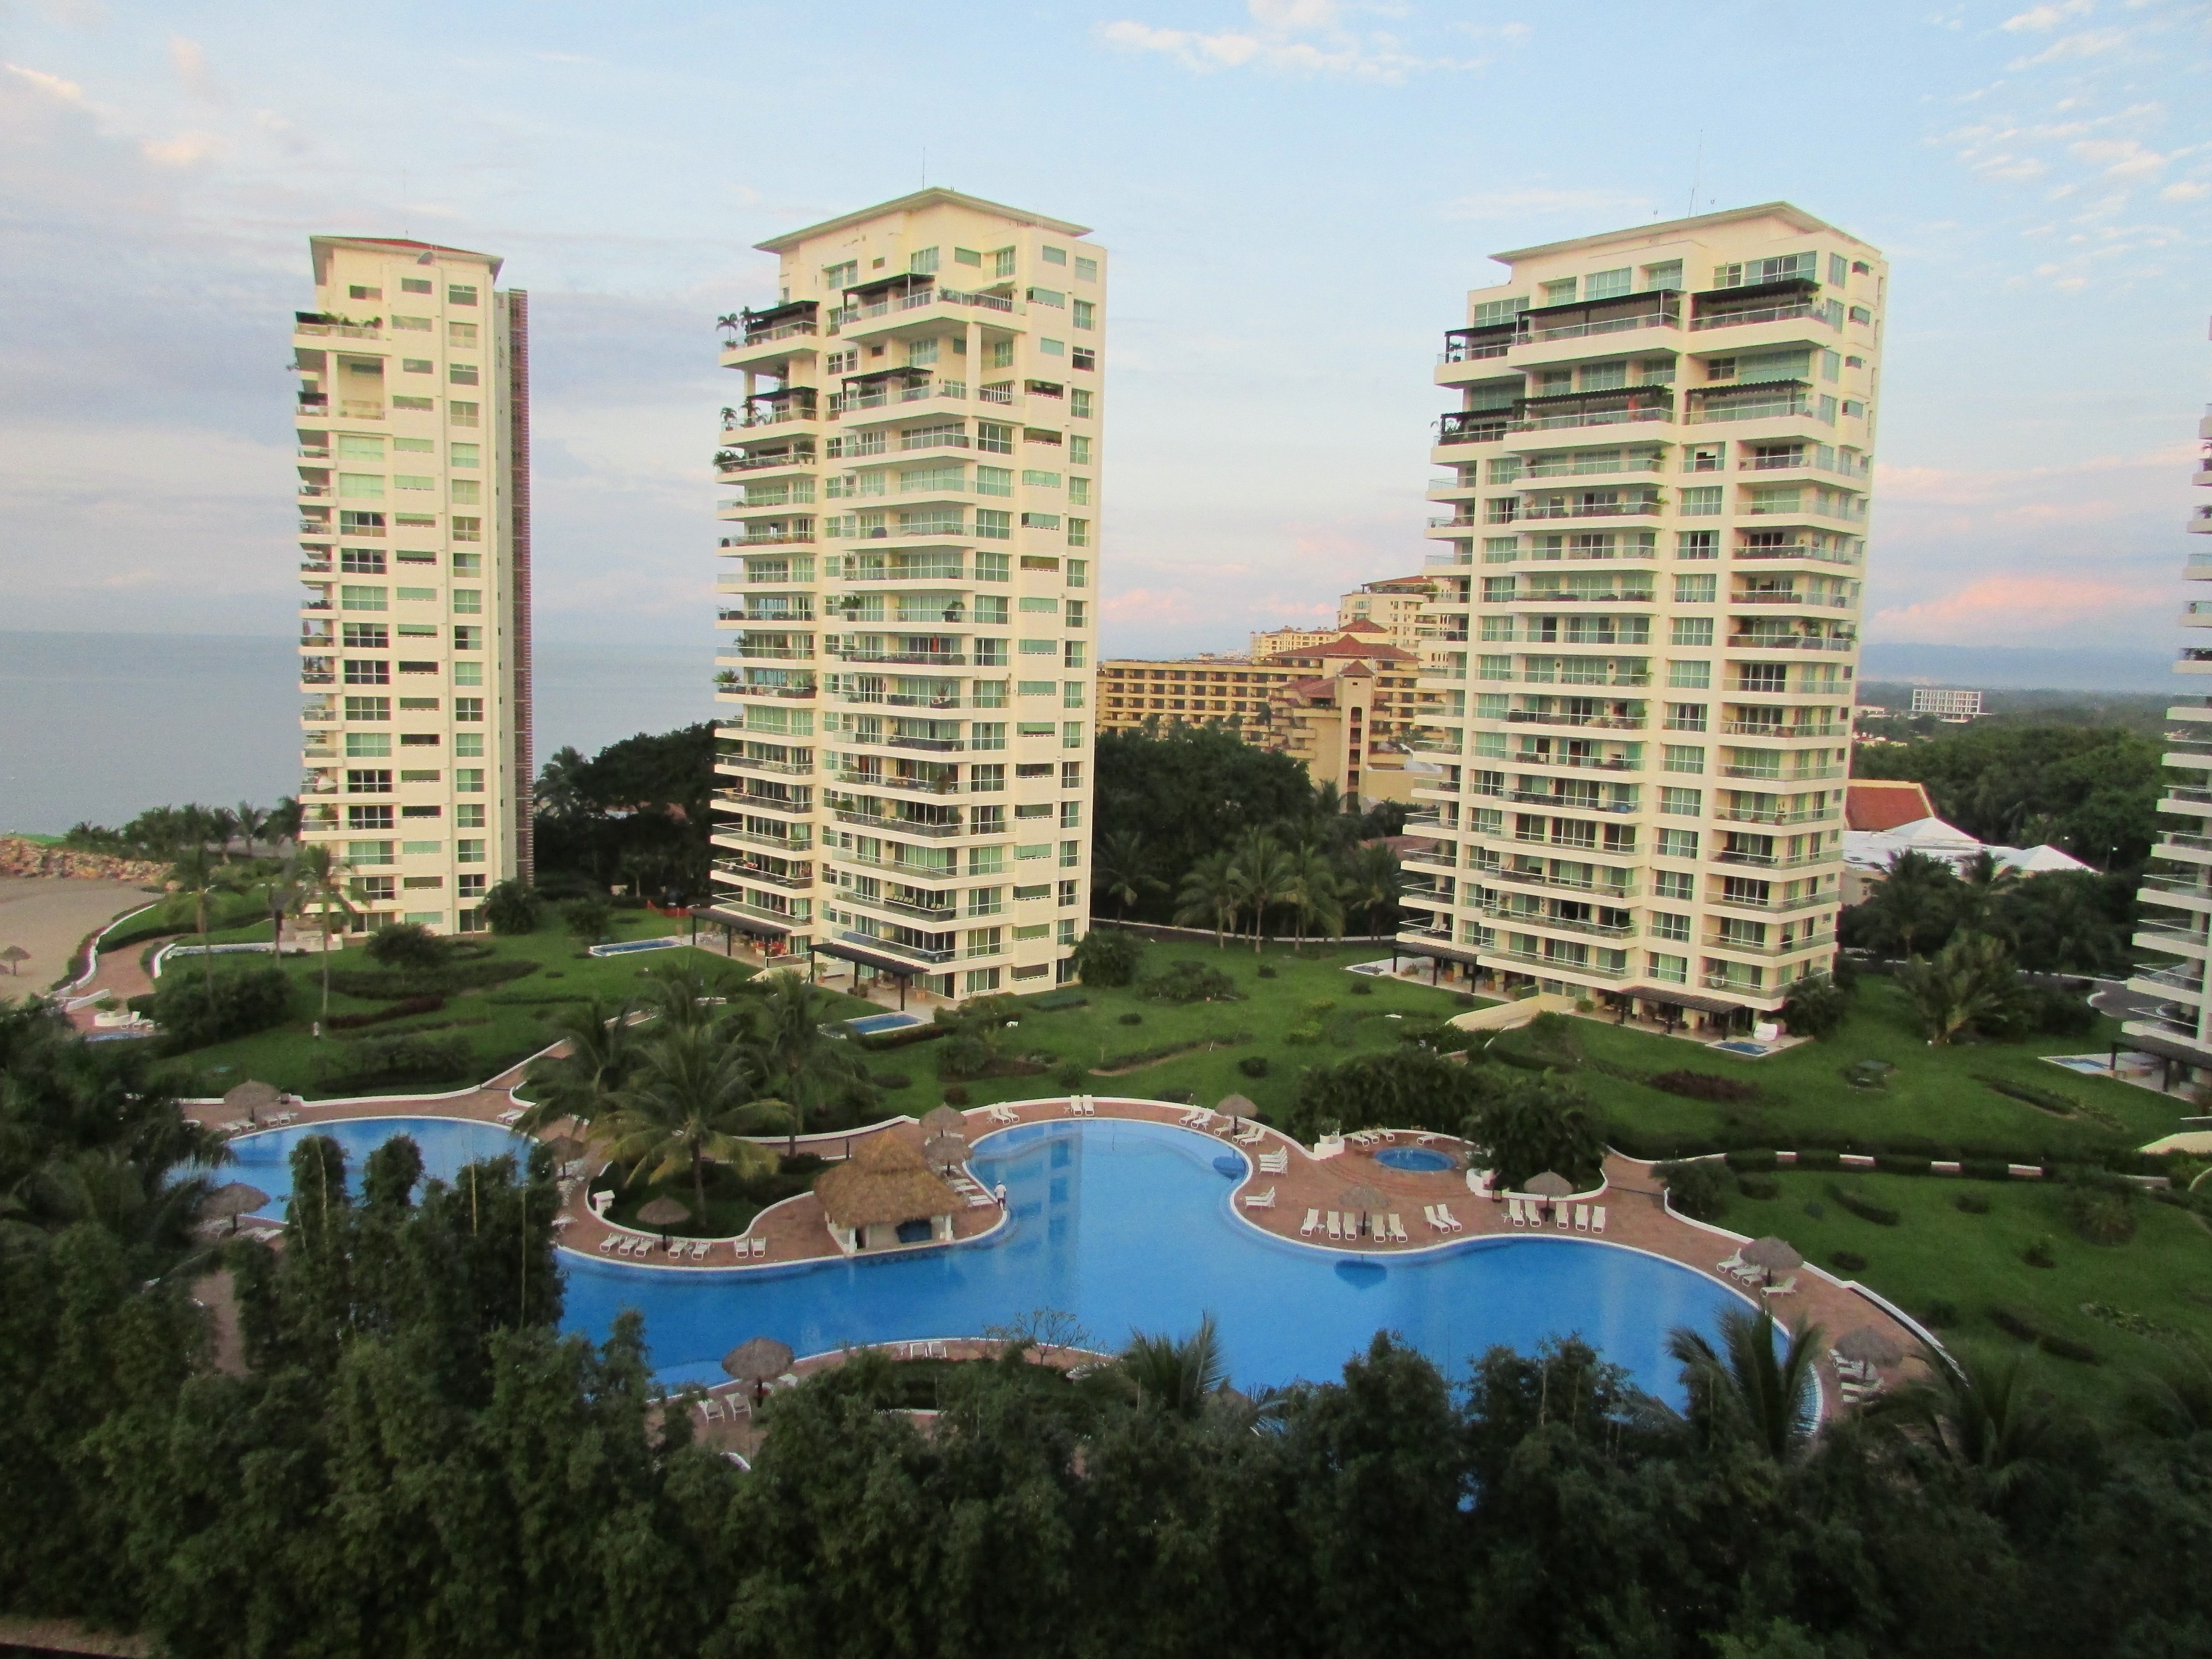
architecture, structure, building, skyscraper, urban, pool, construction, tower, landmark, facade, property, blue, apartment, tower block, hotel, mexico, estate, ecosystem, condominium, puerto vallarta, residential area